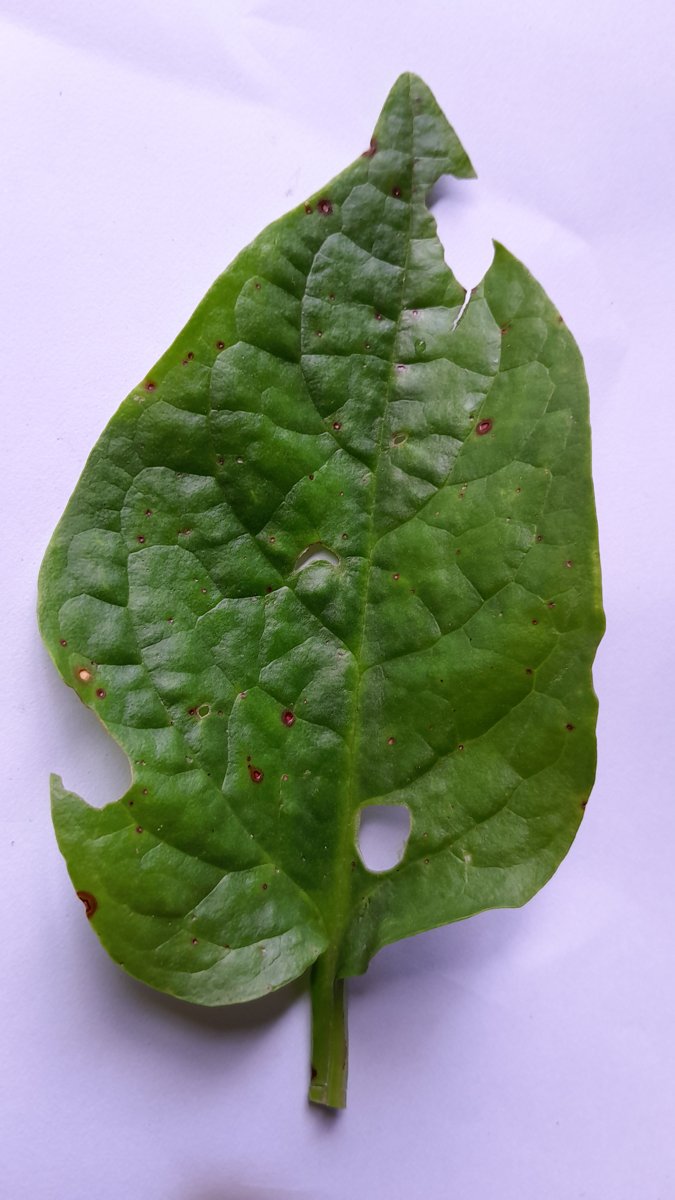
Label: Pest-Damage